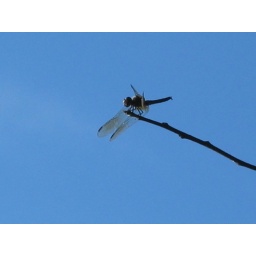
Dragonfly against a clear blue sky.